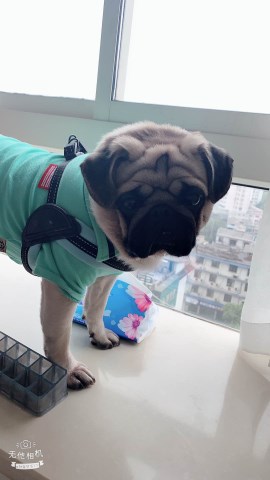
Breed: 798-n000130-pug